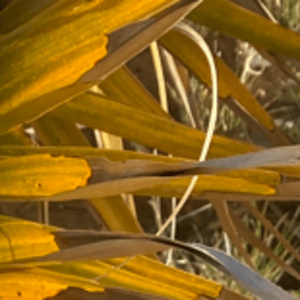
Label: Magnesium Deficiency